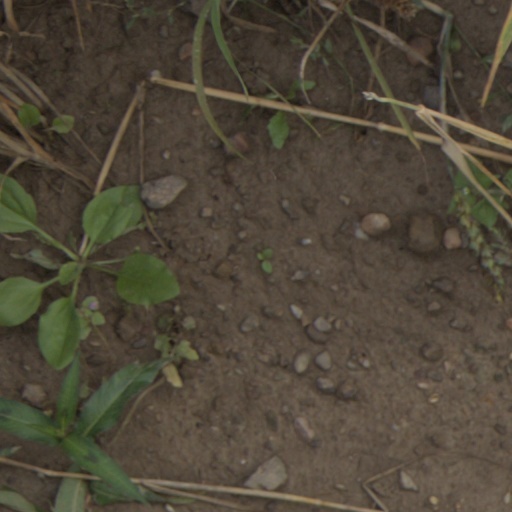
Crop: wheat